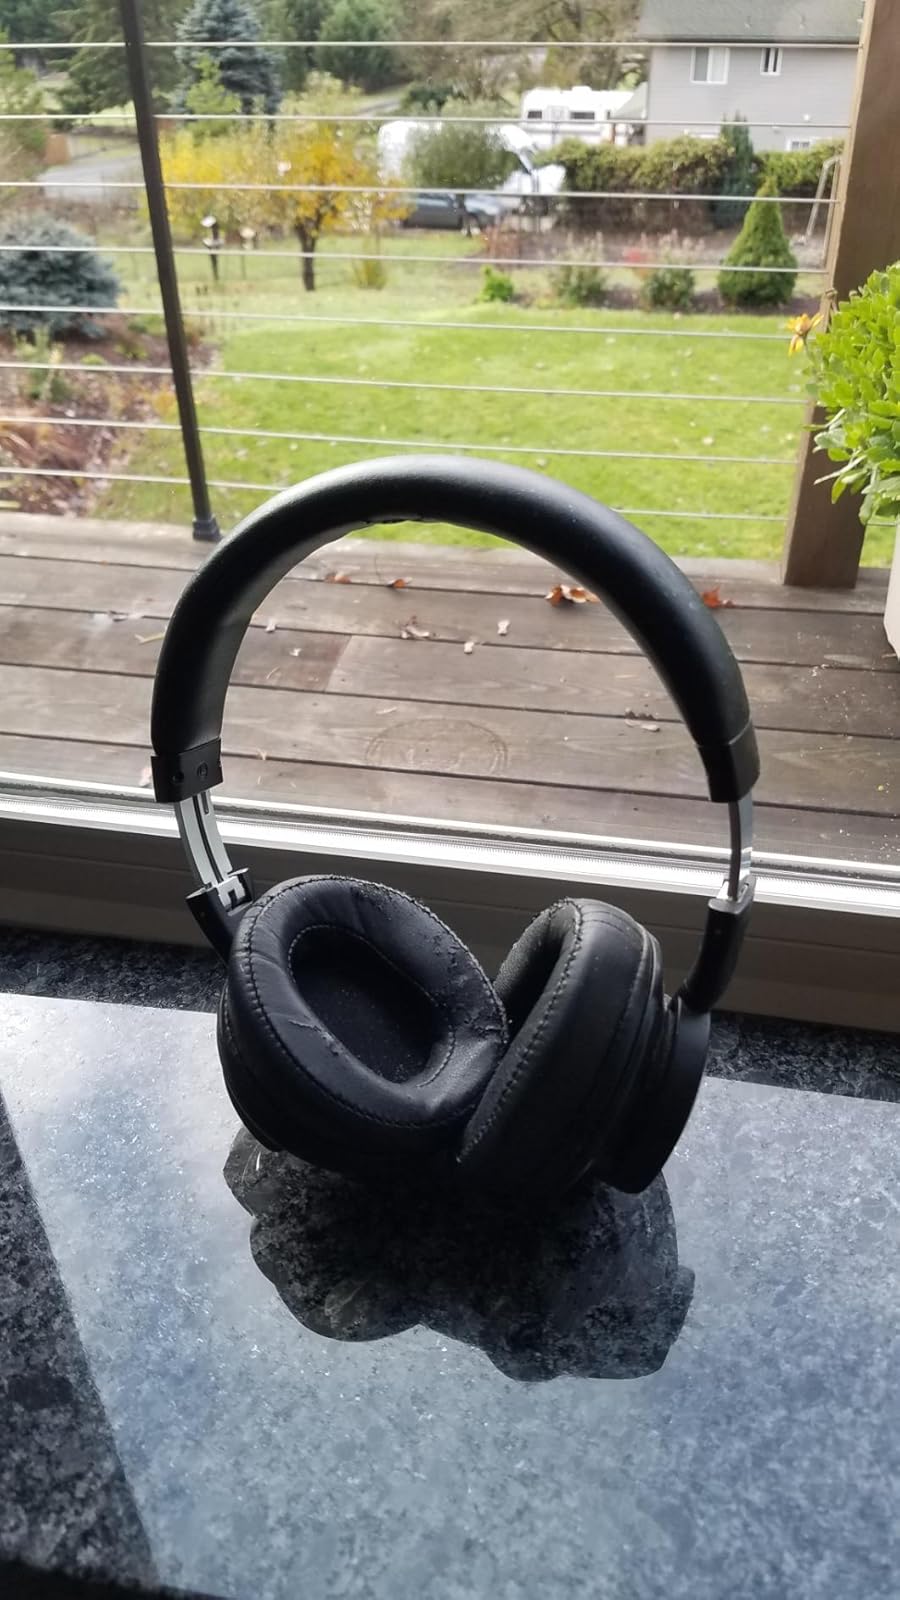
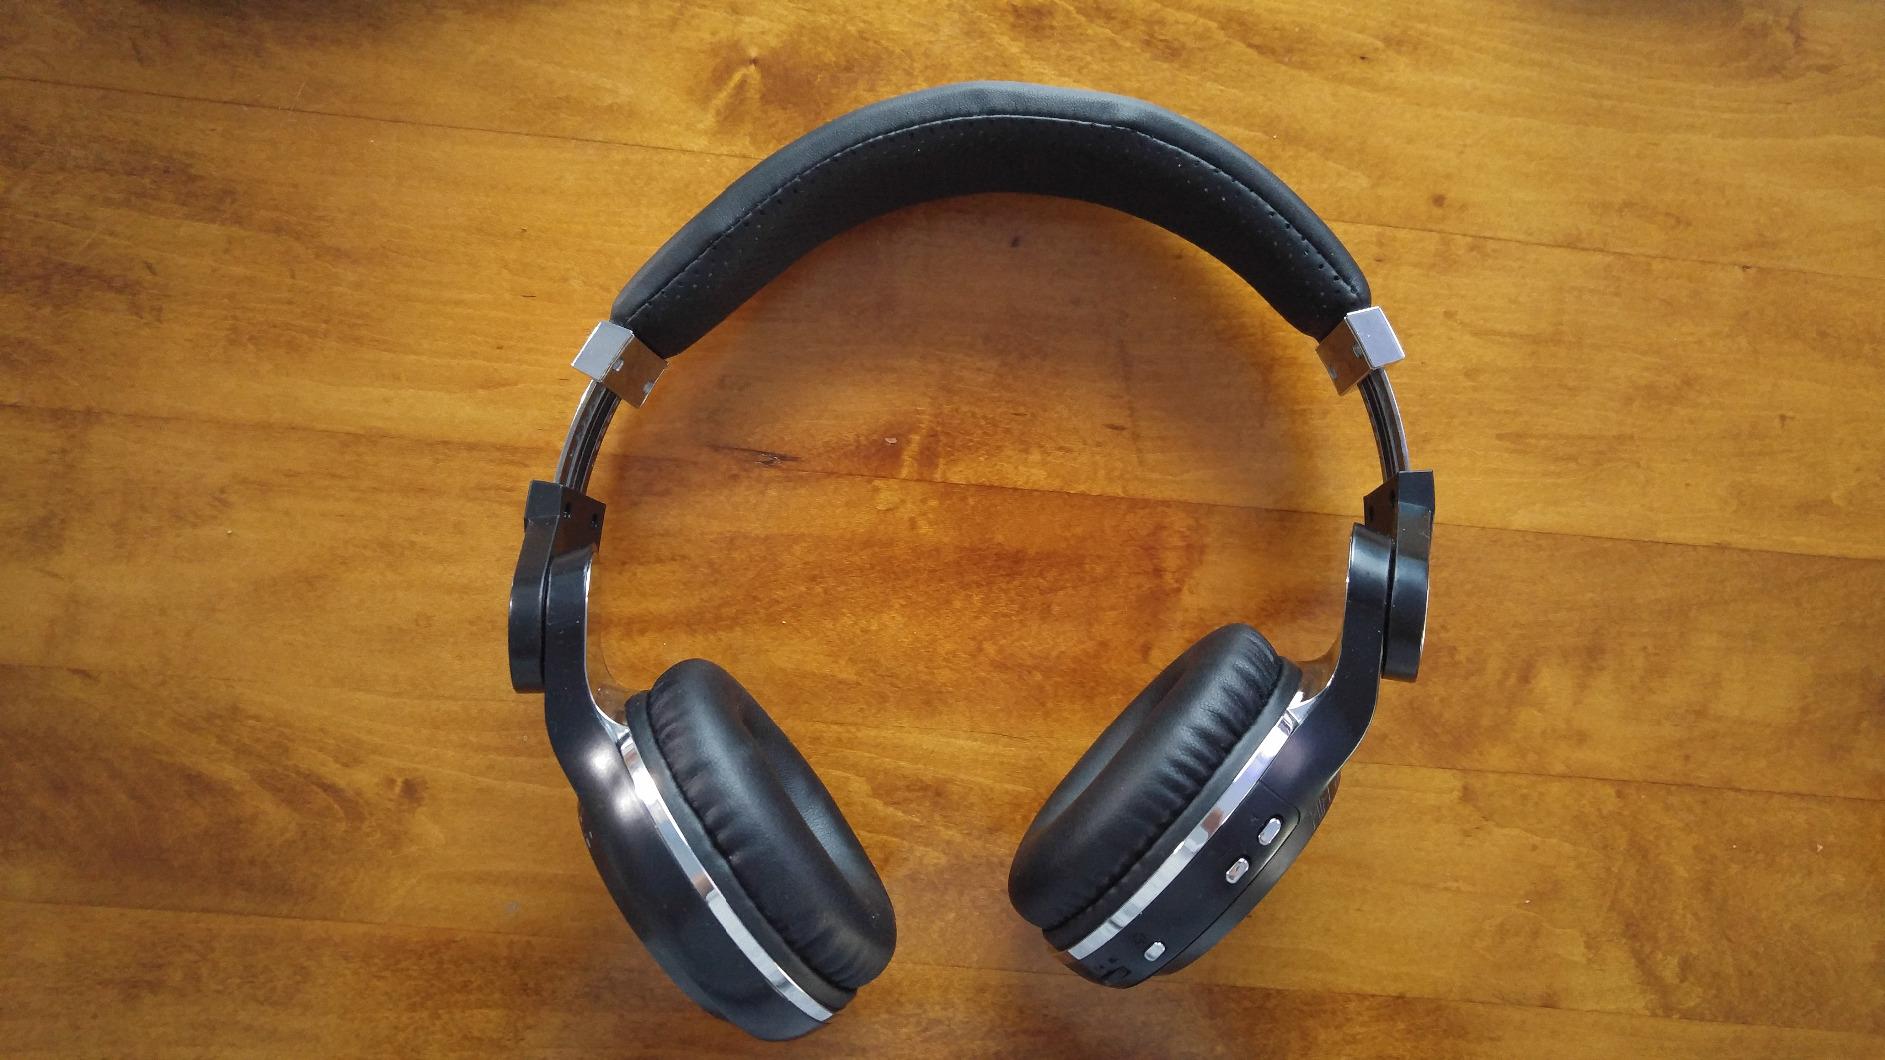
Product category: headphones
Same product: no